Townsend, Ontario

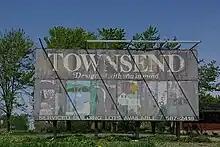
Weathered original Townsend sign, that until recently was located just south of the community.

Townsend is a planned community in Haldimand County, Ontario, Canada, that was founded in 1970 with the expectation it would house the developing industrial region to the south around Nanticoke.